Describe the emotion expressed in this image:  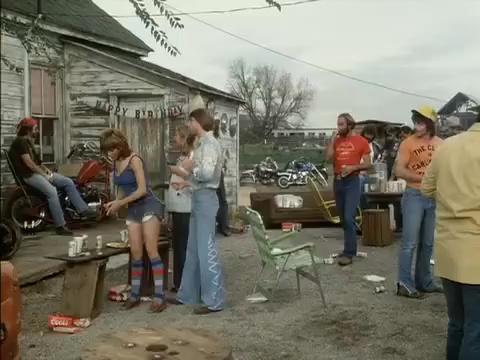
This person displays Suffering, valence and arousal with moderate intensity.